List of Hot Country Singles number ones of 1969

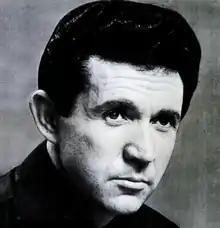
A black-haired man wearing dark clothing

Hot Country Songs is a chart that ranks the top-performing country music songs in the United States, published by "Billboard" magazine. In 1969, 23 different singles topped the chart, which was published at the time under the title Hot Country Singles, in 52 weekly issues of the magazine. Chart placings were based on playlists submitted by country music radio stations and sales reports submitted by stores.